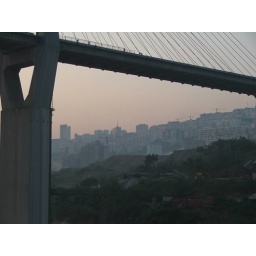
A bridge over the Yangtze river